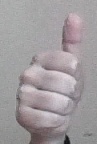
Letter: aleff